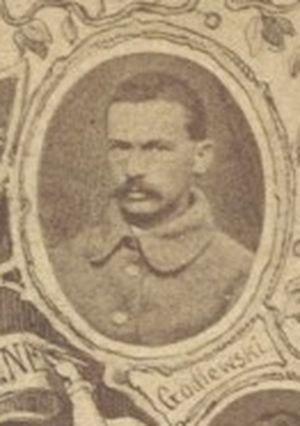
Franciszek Godlewski né en 1834 - 4 février 1863, partisan de l'Insurrection de janvier, membre du Comité central national.